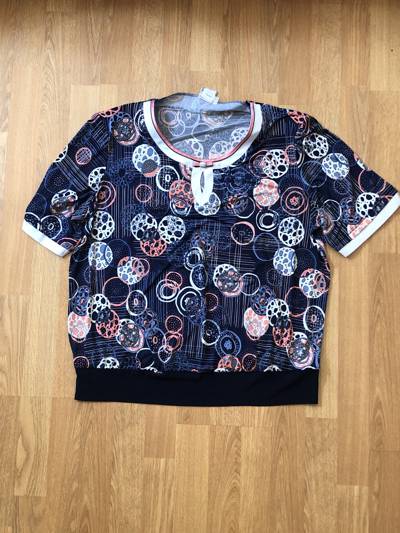
Waste category: clothes